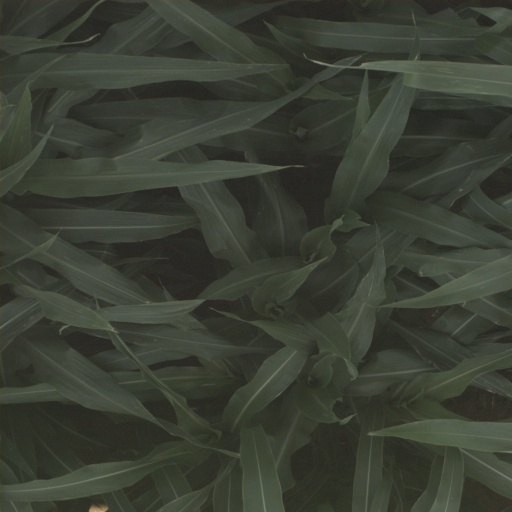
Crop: sorghum